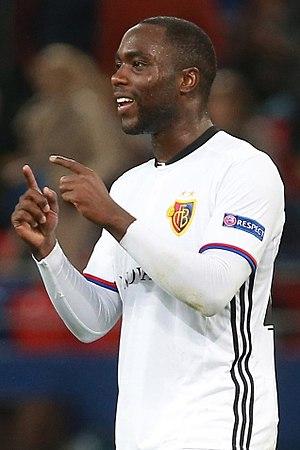
Éder Fabián Álvarez Balanta, né le 28 février 1993 à Bogota, est un joueur colombien de football qui évolue au poste de milieu défensif et de défenseur central avec le Club Bruges KV.